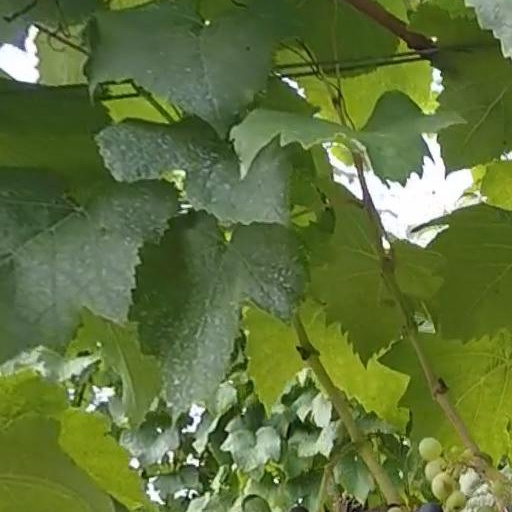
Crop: grape